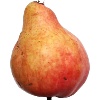
Label: Pear Red 1